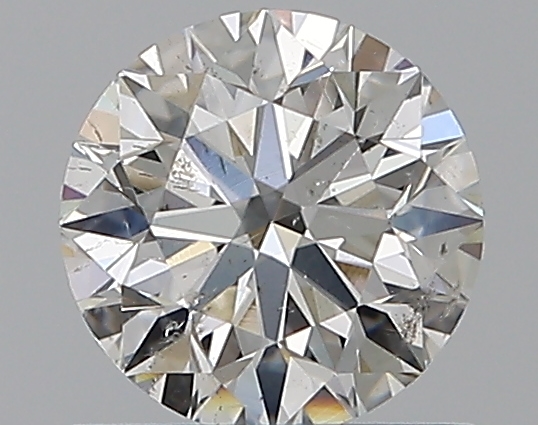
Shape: round
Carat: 0.7
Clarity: SI2
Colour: G
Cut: EX
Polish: EX
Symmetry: VG
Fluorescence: N
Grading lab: GIA
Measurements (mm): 5.63 x 5.67 x 3.53